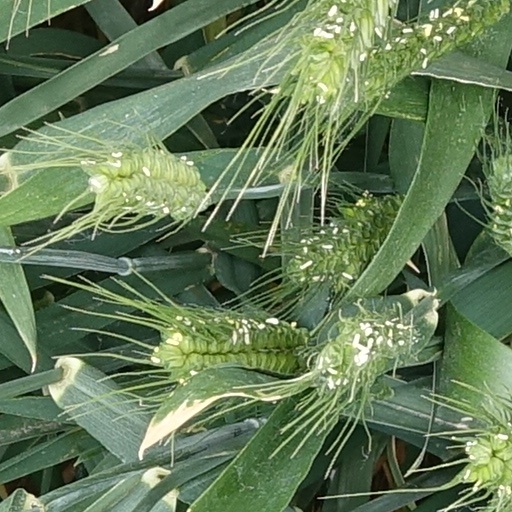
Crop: wheat